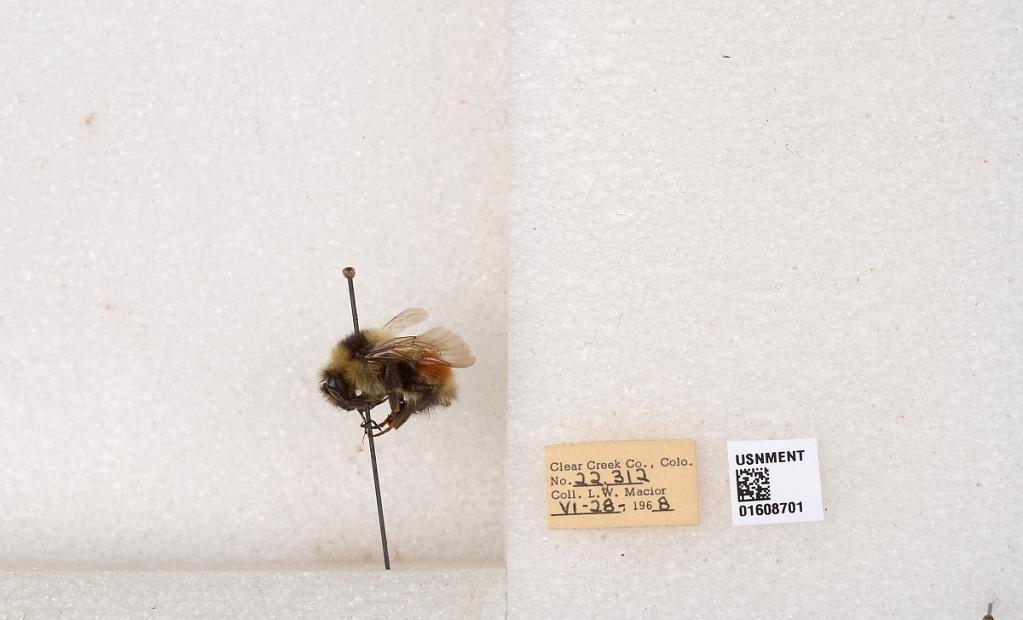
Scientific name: Bombus (Pyrobombus) sylvicola Kirby
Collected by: L. Macior
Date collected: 1968-6-28
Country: United States
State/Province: Colorado
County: Clear Creek
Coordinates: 39.6891, -105.644